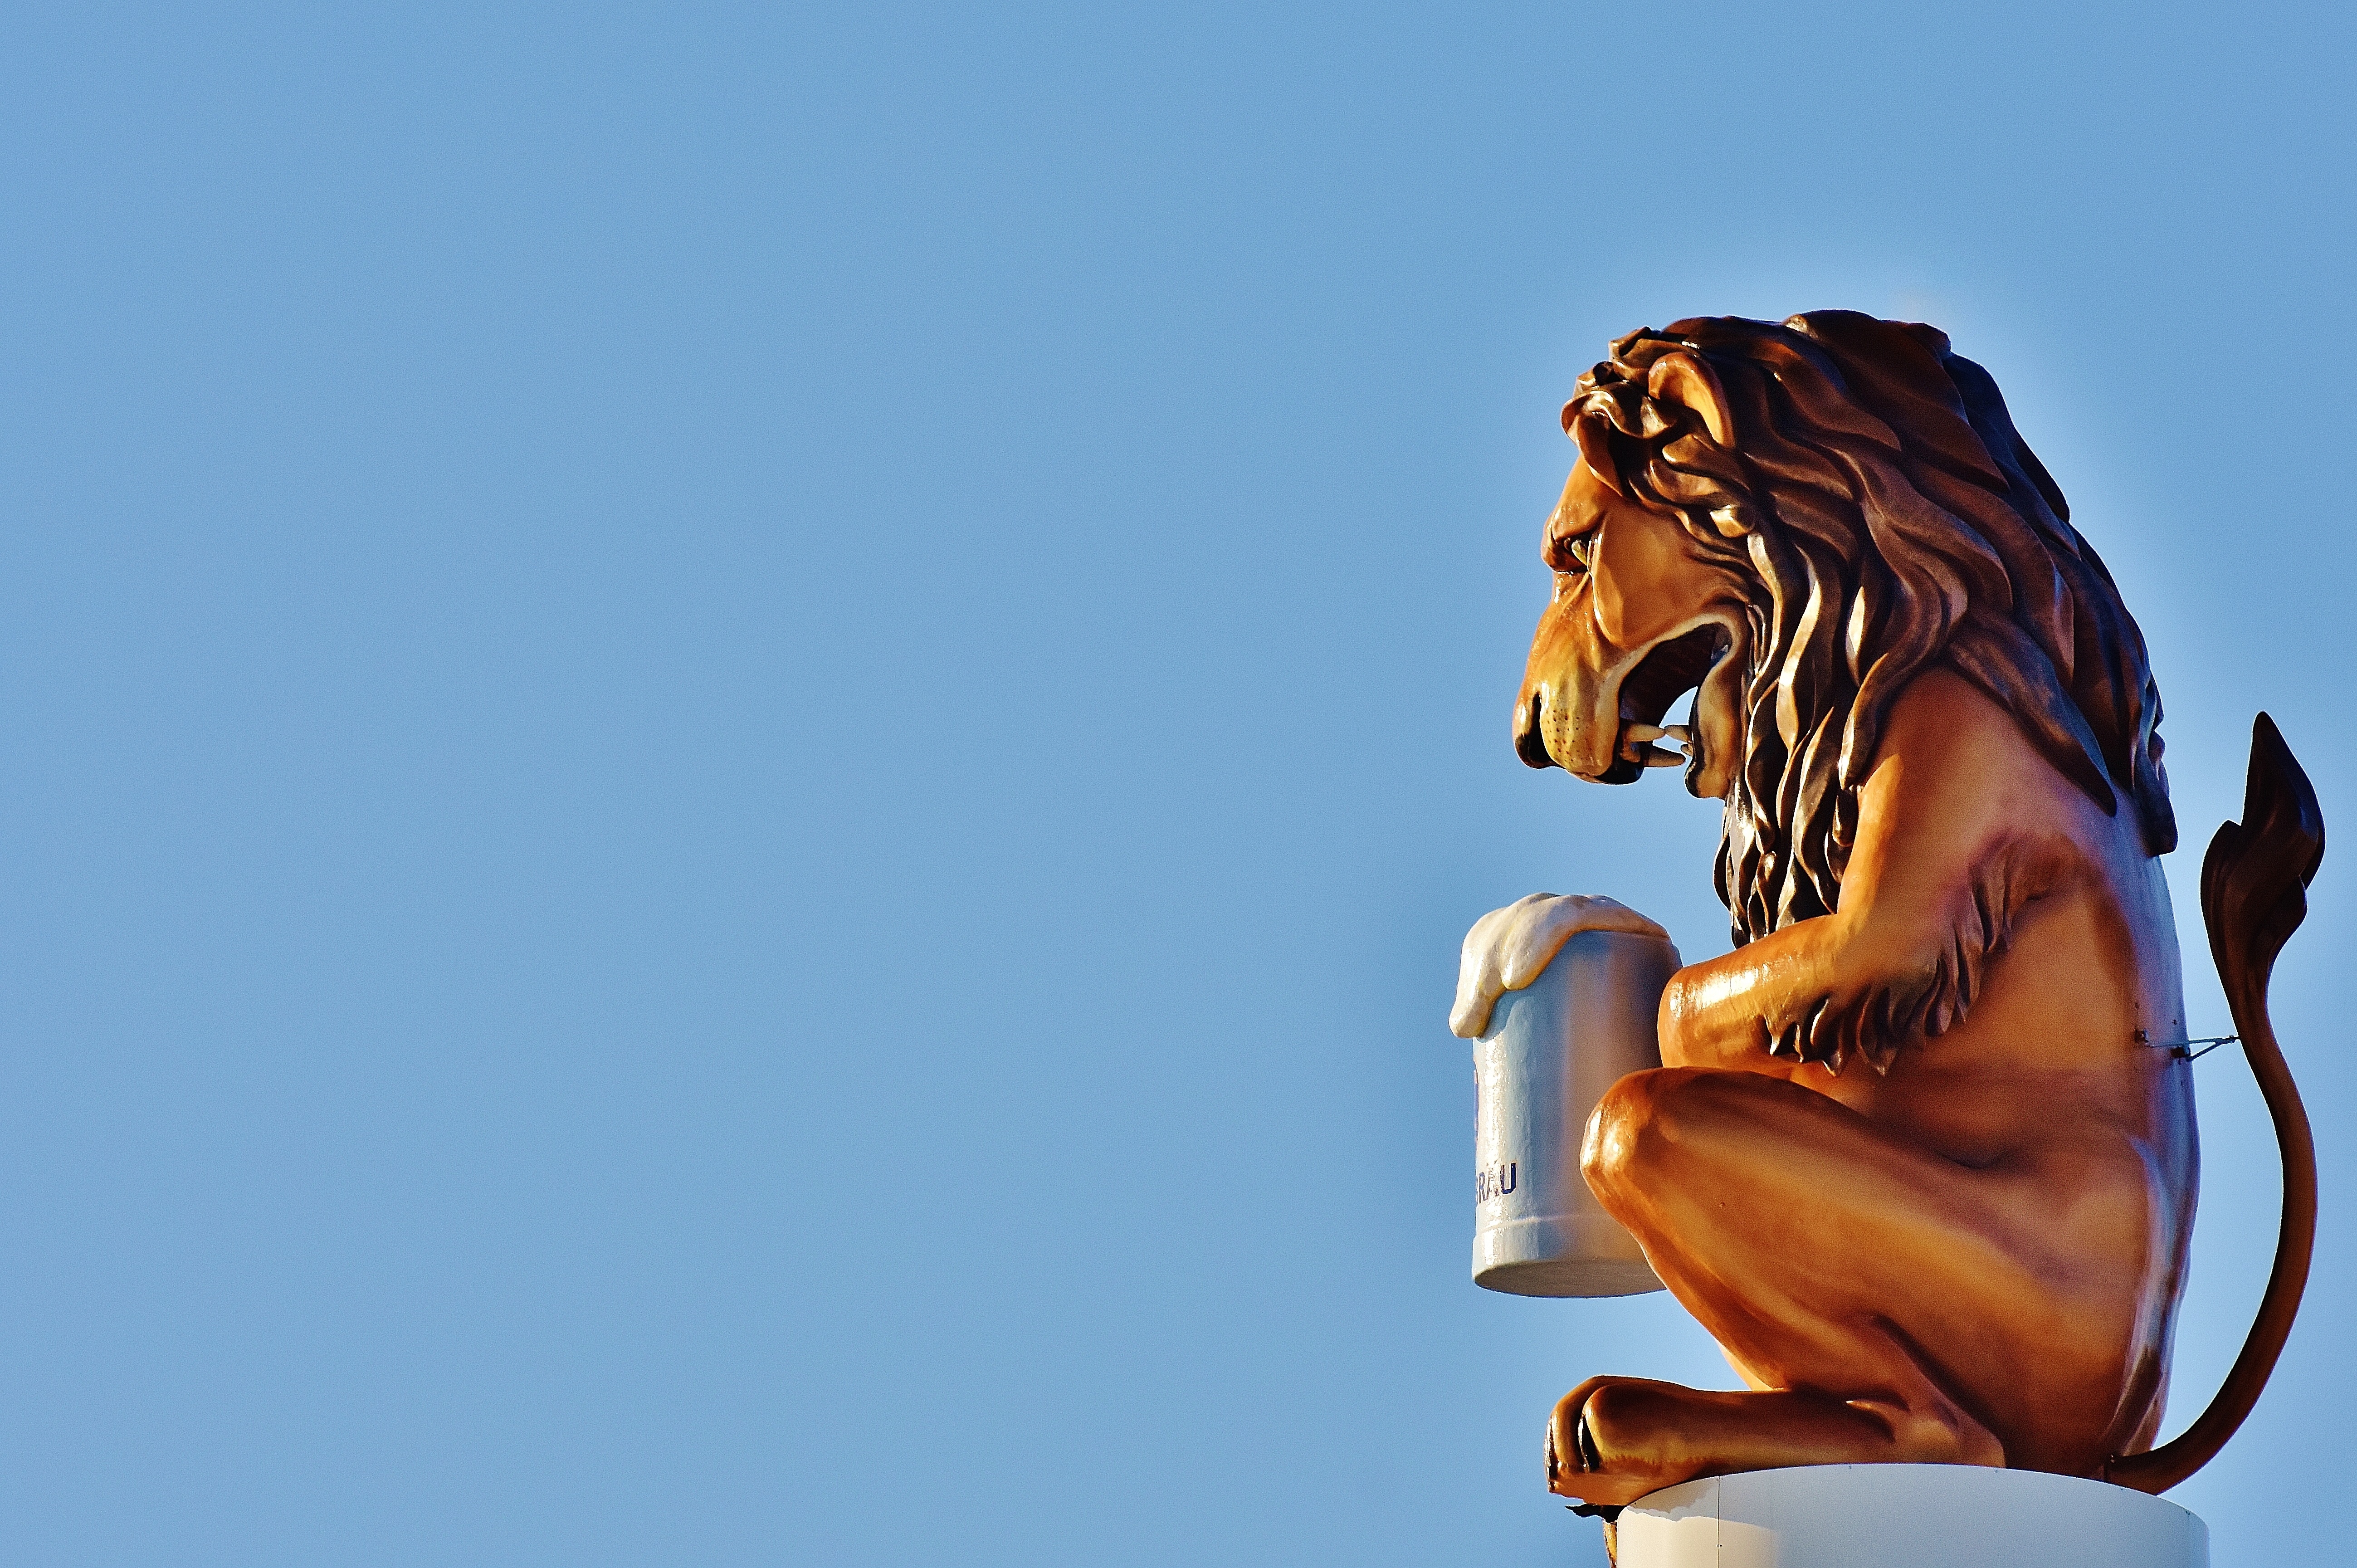
monument, statue, lion, beer, sculpture, art, bavaria, tradition, gastronomy, munich, oktoberfest, brewery, screenshot, folk festival, traditionally, beer garden, l wenbr u